Tanneguy Duchâtel

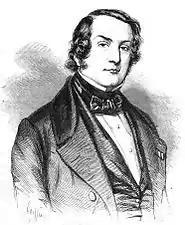
Tanneguy Duchâtel (1849)

Count Charles Marie Tanneguy Duchâtel (19 February 1803, Paris – 5 November 1867, Paris) was a French politician.